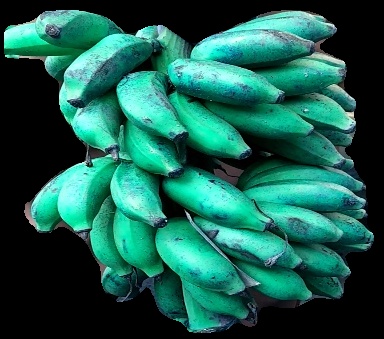
Variety: rasbale
Grade: grade3